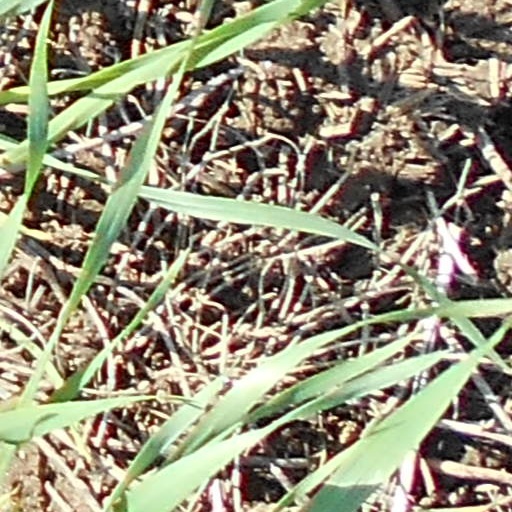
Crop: wheat